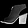
Label: Sandal